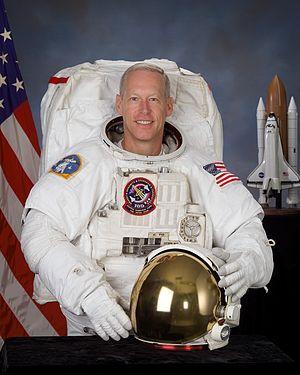
Patrick Graham Forrester est un astronaute américain né le 31 mars 1957.